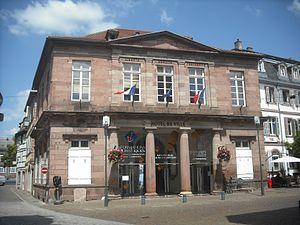
Hôtel de ville de Sélestat, Bas-Rhin, France.
Sélestat est une commune française, dans le département du Bas-Rhin, en Alsace.